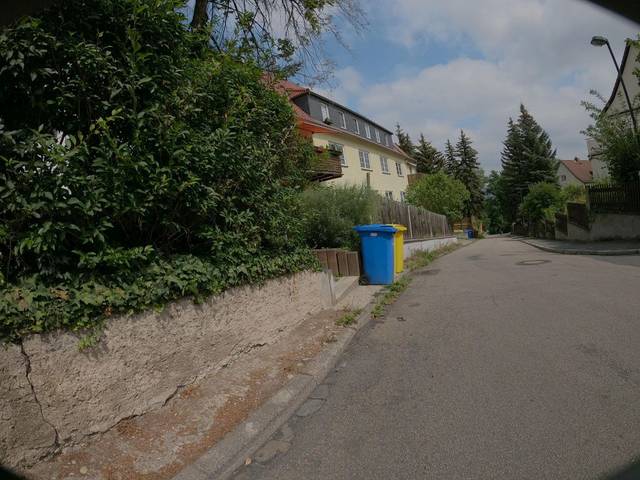
Region: Germany
Coordinates: 50.941, 11.585